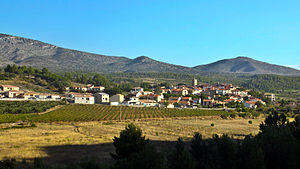
Cases-de-Pène
Udsigt over Cases-de-Pène
Udsigt over Cases-de-Pène
Cases-de-Pène er en by og kommune i departementet Pyrénées-Orientales i Sydfrankrig.